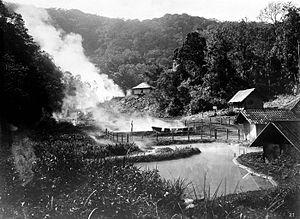
Le Kamojang, appelé en indonésien Kawah Kamojang, est une vaste caldeira de plusieurs kilomètres, dans le sud-ouest de l'île de Java en Indonésie. Elle se trouve à 7 kilomètres du volcan Guntur.
Le secteur de l'énergie en Indonésie est largement exportateur : en 2017, l'Indonésie a exporté 57,8 % de sa production d'énergie. Par contre, la consommation intérieure est faible. La part du secteur de l'énergie dans le PIB de l'Indonésie était de 15,6 % en 2012. L'Indonésie s'efforce de réorienter sa production d'énergie vers la consommation intérieure, tout en freinant la progression de la consommation de pétrole par la réduction des subventions aux carburants.